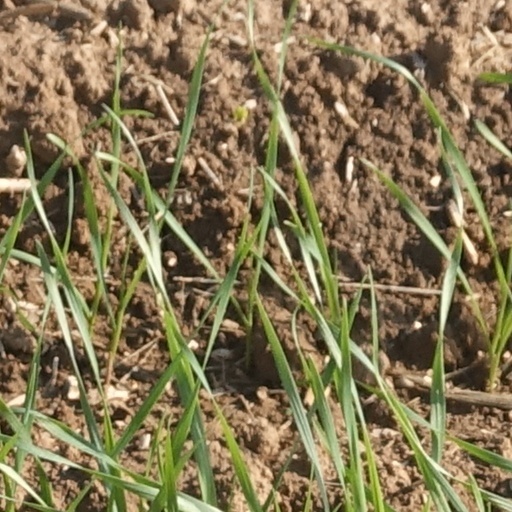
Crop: wheat